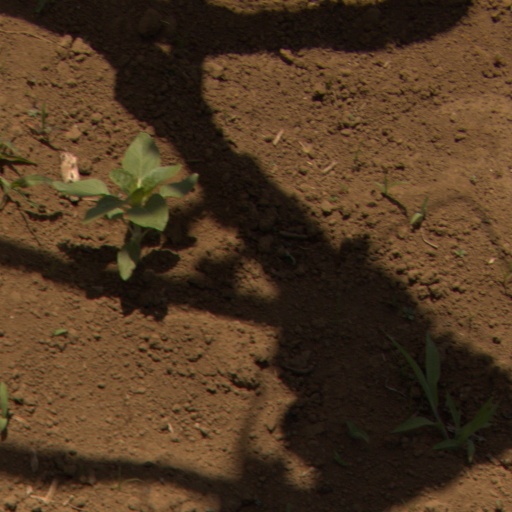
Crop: Jerusalem artichoke